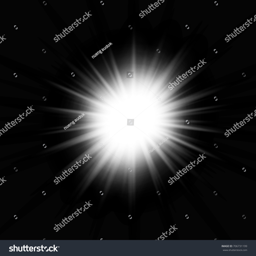
white glowing light burst explosion on the black background